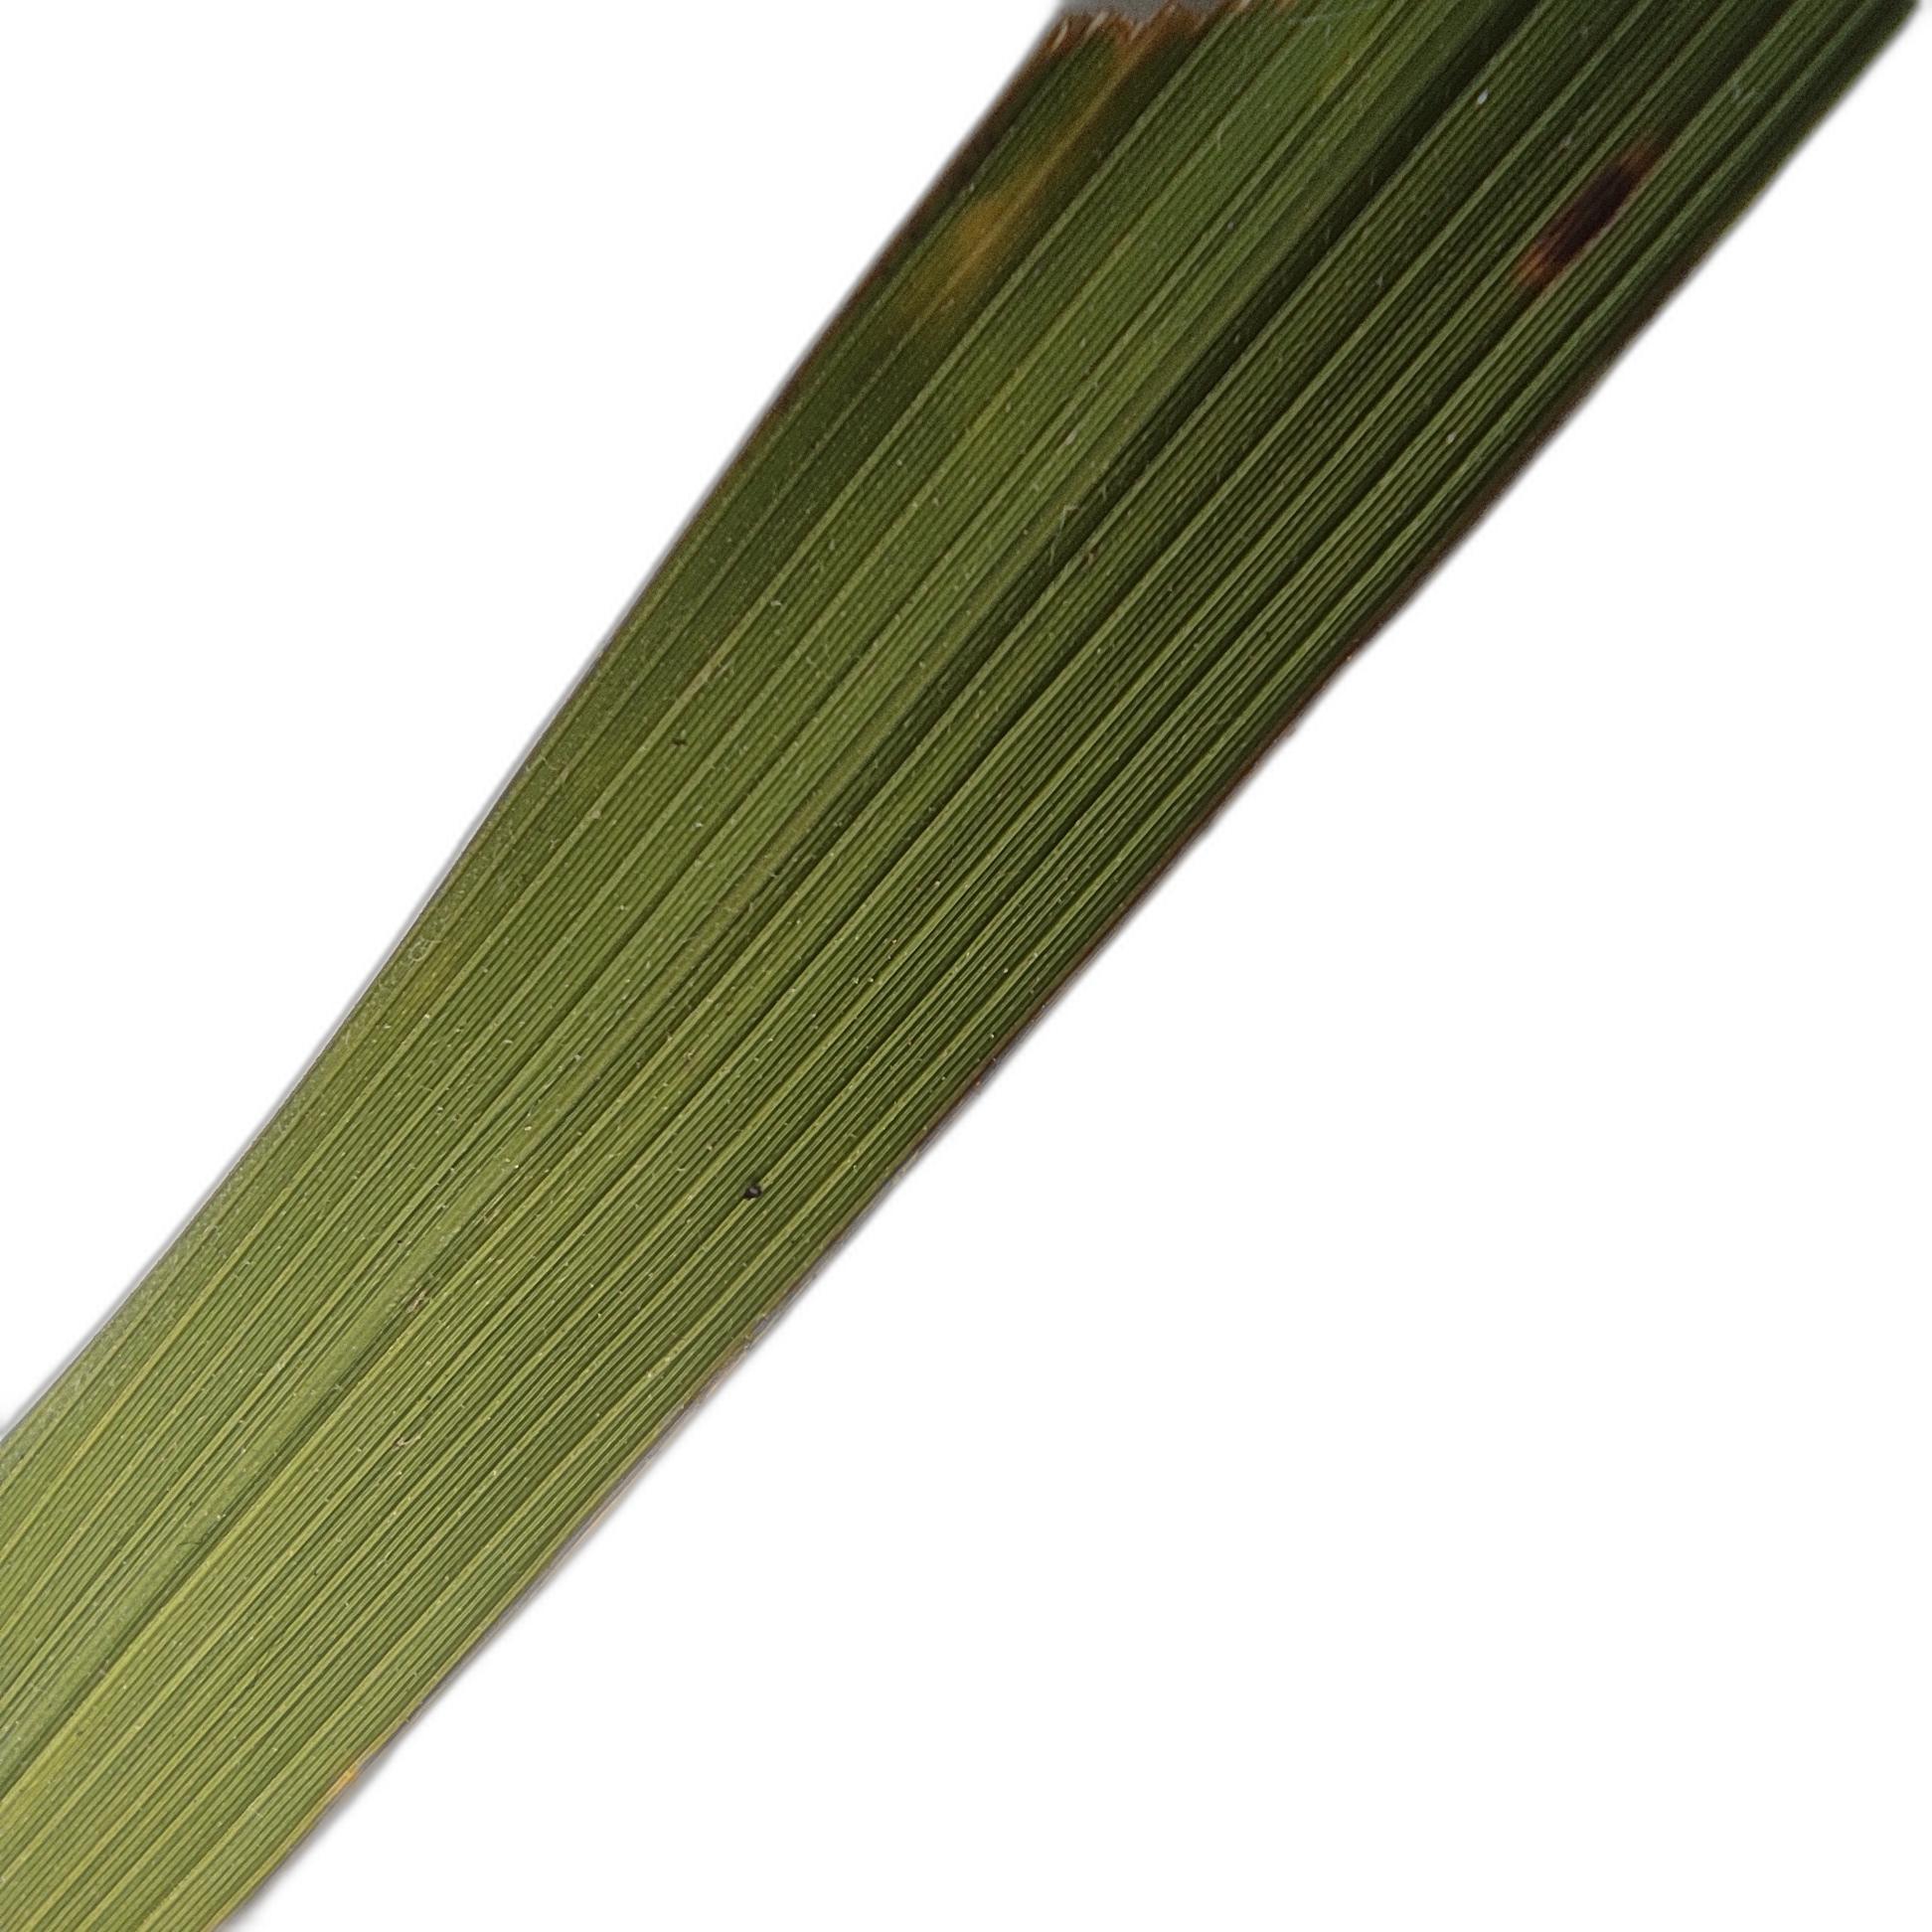
Label: Rice Blast